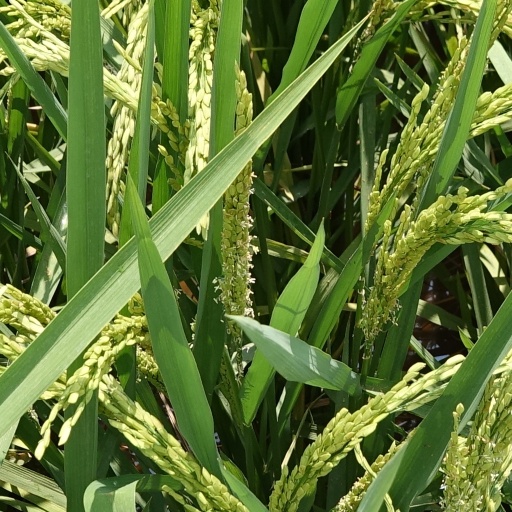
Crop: rice